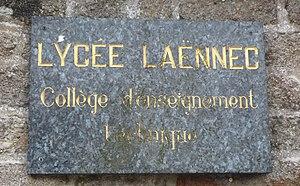
1972
Le lycée Laennec est un établissement français d'enseignement secondaire et supérieur, situé à Pont-l'Abbé. Il est constitué de deux EPLE : un lycée d'enseignement général et technologique et un lycée professionnel, labellisé lycée des métiers en 2007.